Reminiscence (2017 film)

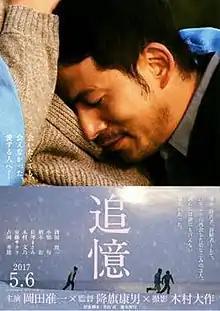

is a 2017 Japanese mystery drama film directed by Yasuo Furuhata.